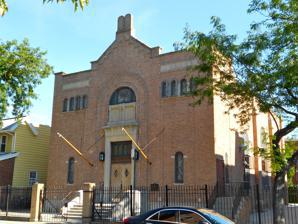
Building: Magen David Synagogue (Brooklyn)
Country: Unknown
Year built: 1921
Orthodox synagogue in Brooklyn, New York Magen David Synagogue The synagogue, in 2013 Religion Affiliation Orthodox Judaism Rite Nusach Sefard Ecclesiastical or organisational status Synagogue Status Active Location Location 2017 67th Street, Bensonhurst , Brooklyn , New York City , New York Country United States Location in New York City Geographic coordinates 40°36′54″N 73°59′12″W / 40.61500°N 73.98667°W / 40.61500; -73.98667 Architecture Architect(s) Maurice Courland Type Synagogue architecture Style Romanesque Revival Completed 1921 Materials Brick, terracotta tiles Magen David Synagogue U.S. National Register of Historic Places New York City Landmark Area less than one acre NRHP reference No. 04000293 Significant dates Added to NRHP April 15, 2004 Designated NYCL April 24, 2001 Magen David Synagogue is a historic Orthodox Jewish congregation and synagogue , located at 2017 67th Street, in the Bensonhurst neighborhood of Brooklyn , New York City , New York , United States. The congregation comprises mainly Sephardic Syrian-Jews . History Erected in 1920–1921, the synagogue was at its height of popularity during the 1940s, 1950s, and early 1960s. The two-story, Romanesque Revival style brick building on a raised basement, features a variety of brick designs and stone details, round arched windows, and a red terra cotta clad tile roof. In 2001, the building was declared a landmark by the New York City Landmarks Preservation Commission . By 2004, the building was certified and listed with the National Register of Historic Places . The synagogue is in continual use for daily and Shabbat prayers. See also List of New York City Landmarks National Register of Historic Places listings in Kings County, New York References